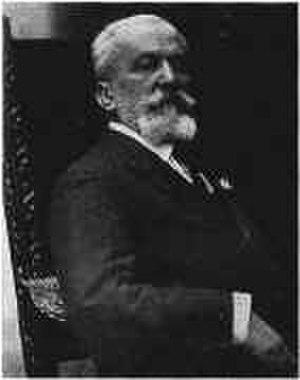
février : Franz Liszt s'installe à Weimar où il prend sa charge de maître de chapelle nommé par le Grand Duc.
Luigi Mancinelli est un chef d'orchestre, violoncelliste et compositeur romantique italien.